Skyscraper Souls

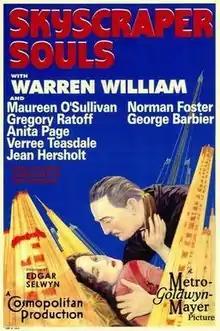
Theater poster, 1932

Skyscraper Souls is a 1932 American pre-Code romantic drama film starring Warren William, Anita Page, Maureen O'Sullivan, Gregory Ratoff, and Verree Teasdale. Directed by Edgar Selwyn, it is based on the 1931 novel "Skyscraper" by Faith Baldwin.